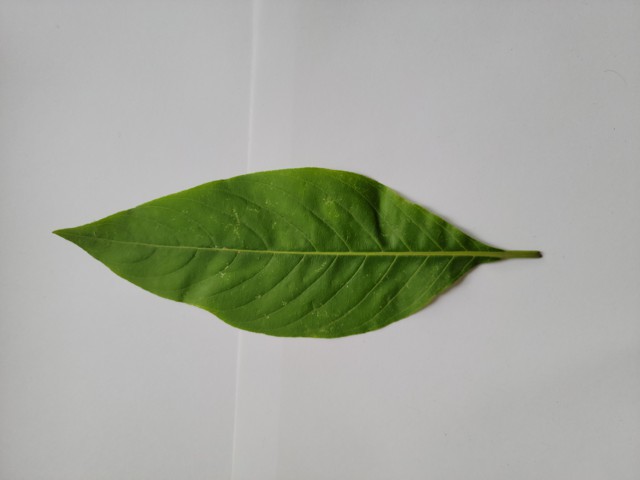
Plant: basok